2022–23 St. Lawrence Saints men's ice hockey season

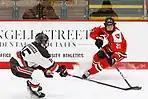
The Saints' Cameron Buhl and Brown's Tony Andreozzi

The 2022–23 St. Lawrence Saints Men's ice hockey season was the 83rd season of play for the program and the 62nd in the ECAC Hockey conference. The Saints represented St. Lawrence University and were coached by Brent Brekke, in his fourth season.